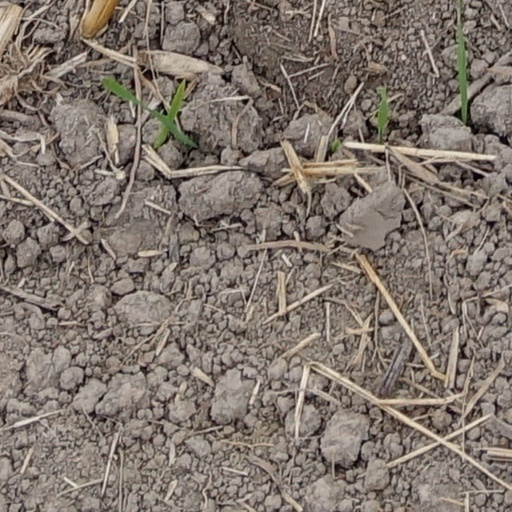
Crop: wheat